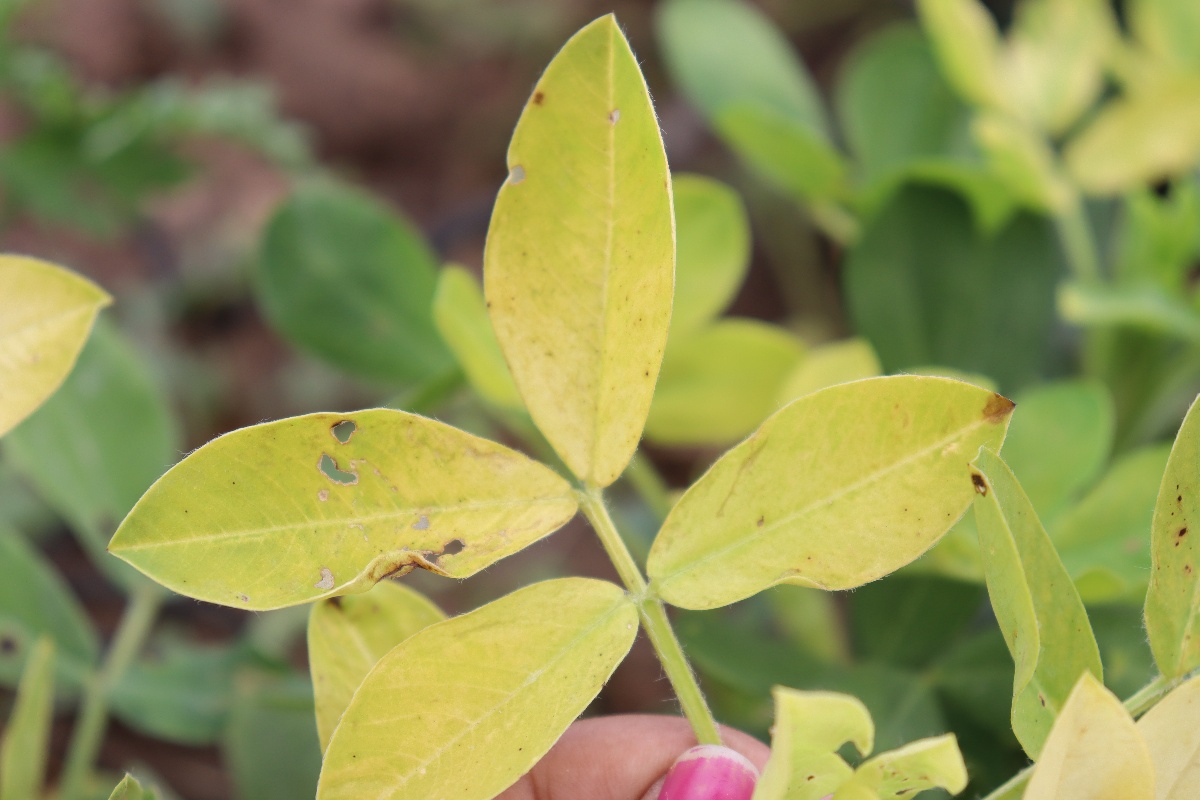
Label: nutrition deficiency